Peter of Alcántara

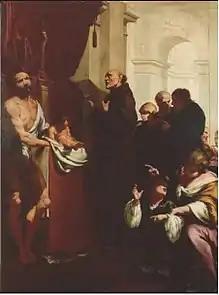
"The Miracle of Saint Peter of Alcantara" by Giovanni Battista Lucini

In 1562 the Province of St. Joseph was placed under the jurisdiction of the Minister General of the Observants, and two new custodies were formed: St. John the Baptist in Valencia and St. Simon in Galicia (see Friars Minor). Francis Borgia once wrote to him that "your remarkable success is a special comfort to me."